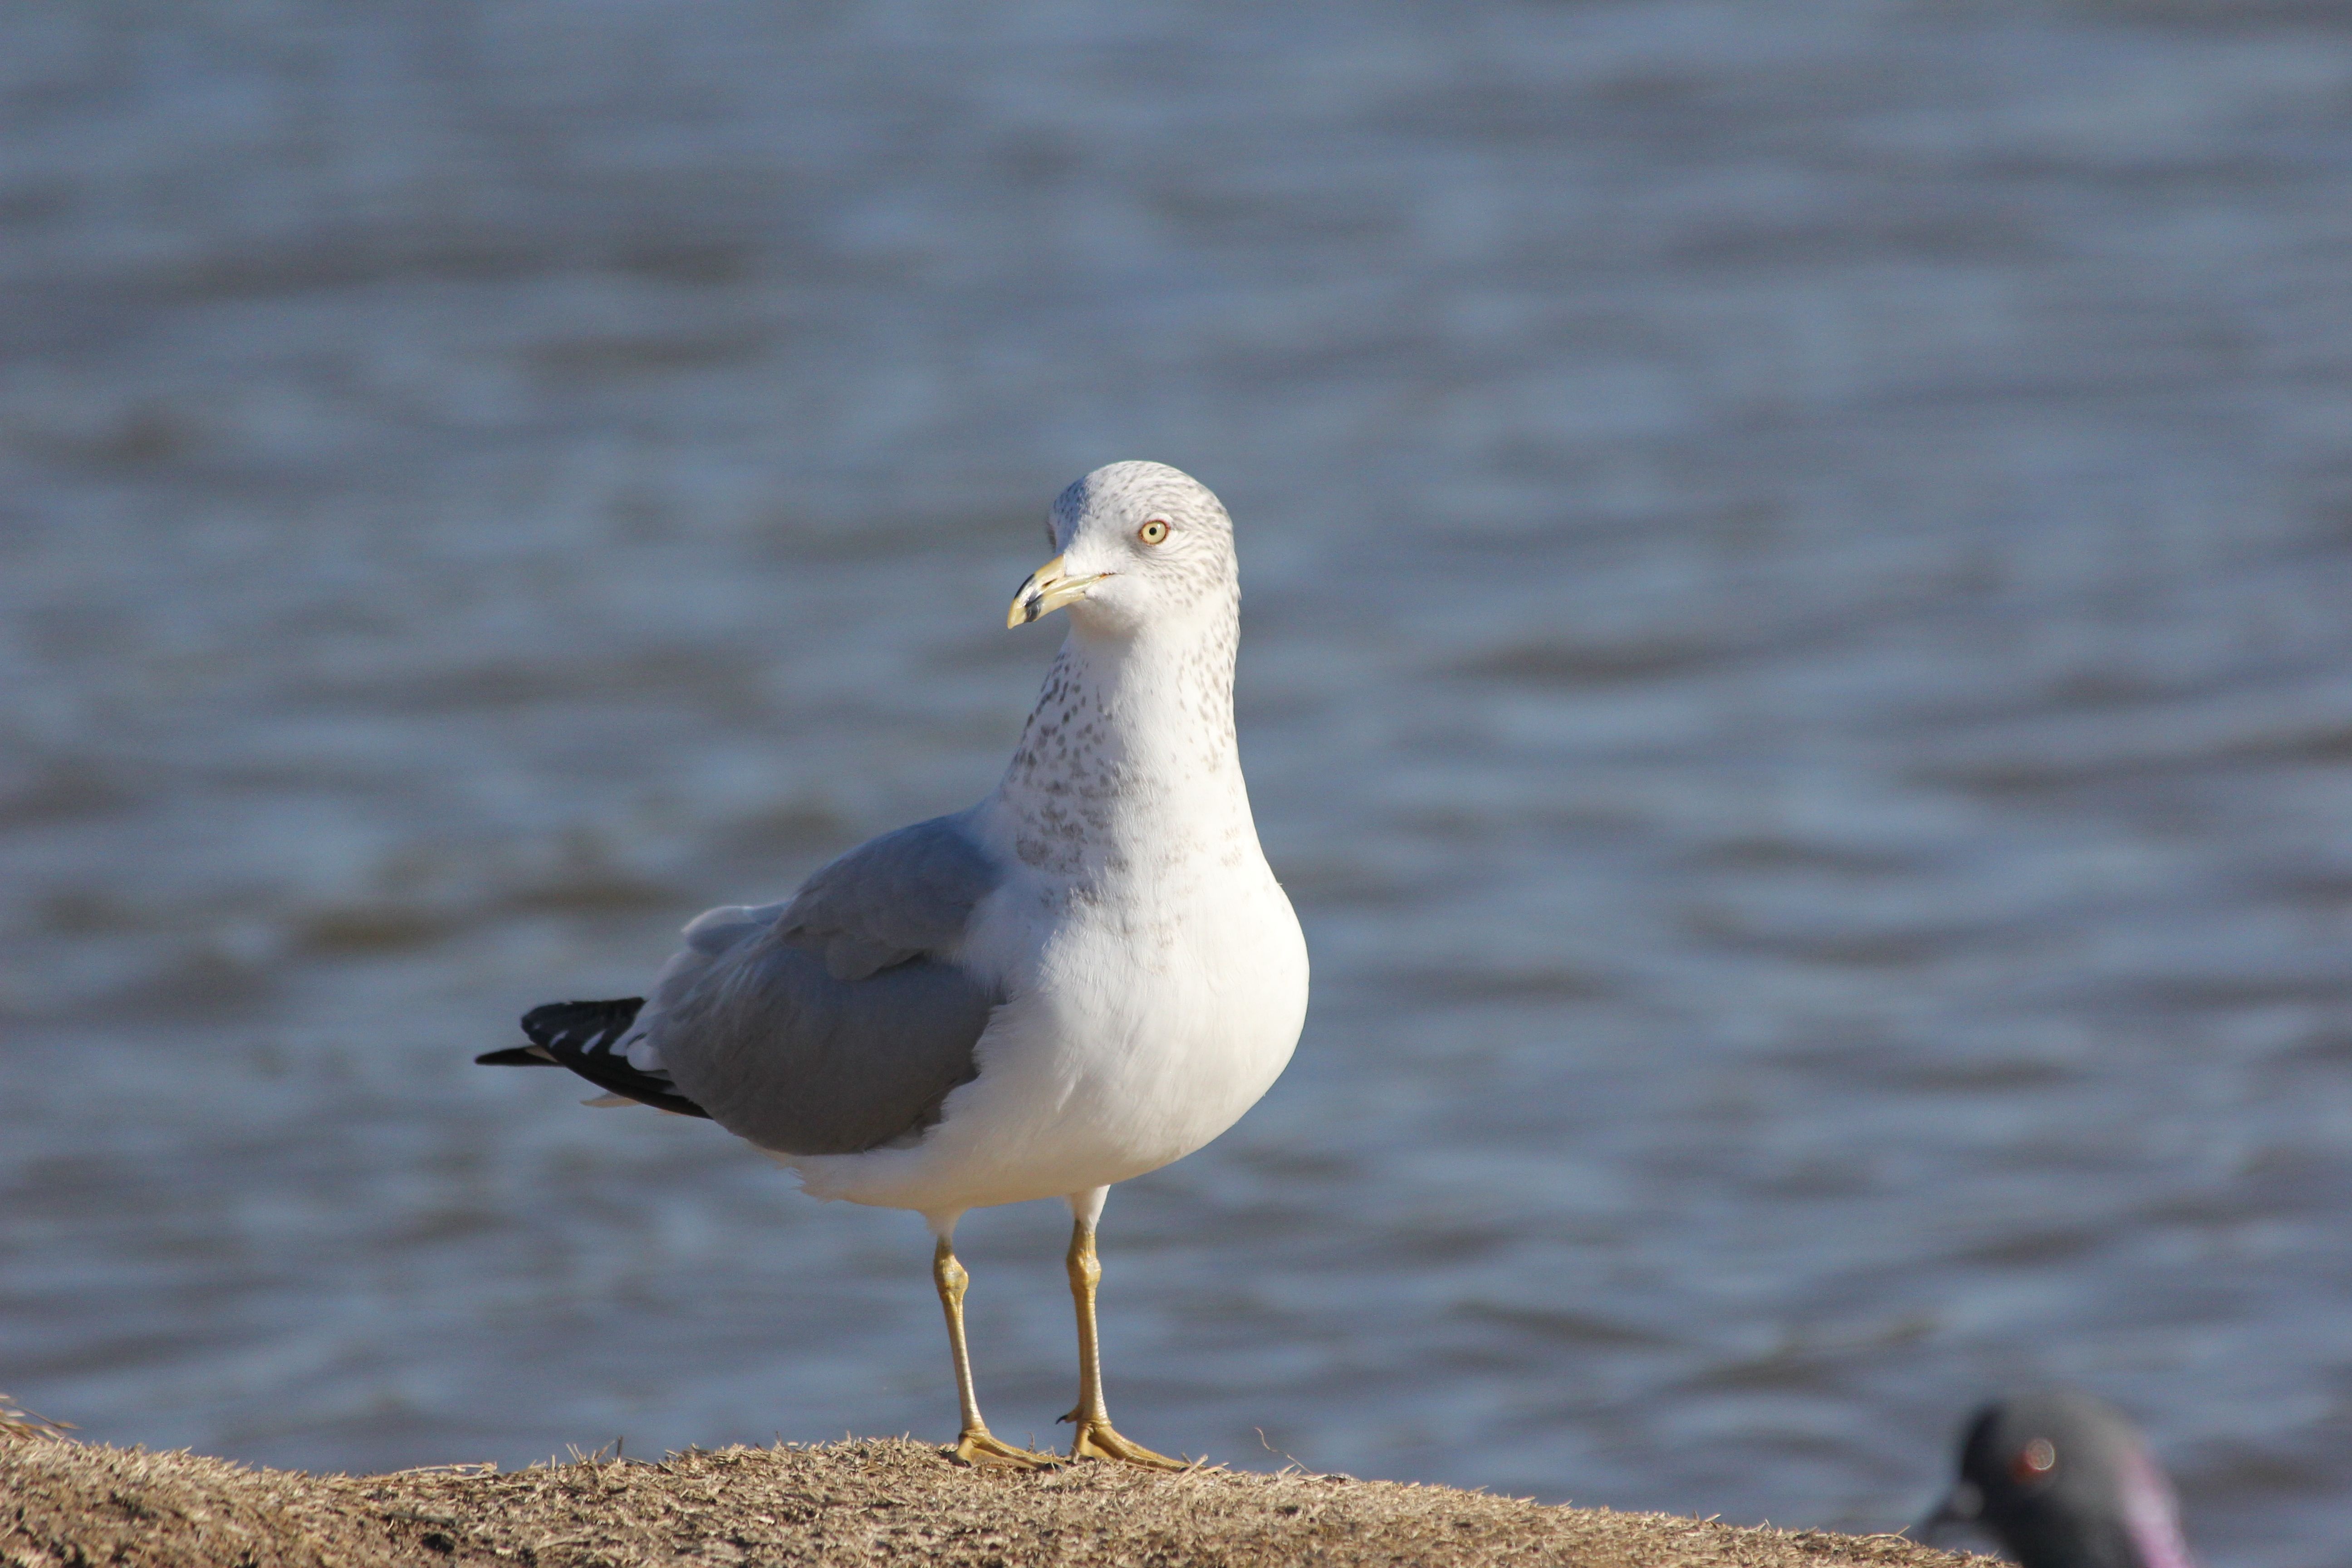
sea, coast, nature, bird, seabird, seagull, wildlife, gull, beak, feather, fauna, vertebrate, shorebird, charadriiformes, european herring gull, great black backed gull